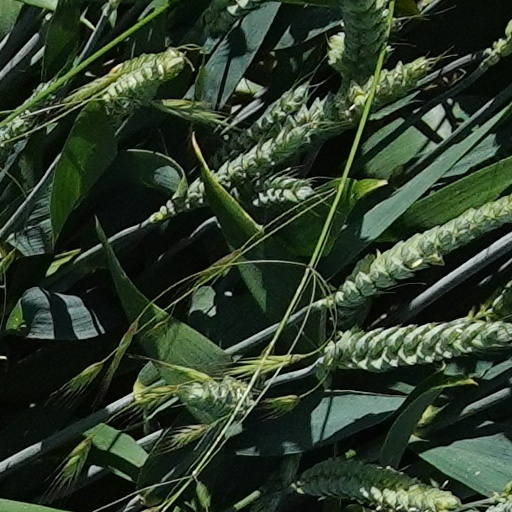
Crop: wheat